Patricia Ferreira (director)

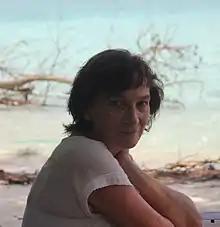

Patricia Ferreira (1958 – 27 December 2023) was a Spanish film and television director and screenwriter.